Absorption heat pump

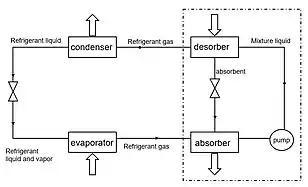

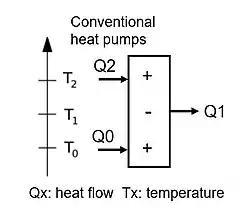
Absorption heat pump temperature (type 1); Q2-driving high temperature flow (desorber); Q0-low temperature flow (evaporator); Q1-intermediate heat flow (condenser).

Classified by temperature, AHPs can be divided into two categories. In type 1 AHP, the condenser temperature is higher than evaporator temperature (also referred to as heat amplifier and refrigeration). Driven by a high-temperature heat source, the first type absorption heat pump extracts the heat of waste heat and outputs a medium-temperature heat medium that is 30–60 degrees Celsius higher than the waste heat. This type is more common and could be an alternative to traditional compression machines. The coefficient of performance of the first type absorption heat pump is greater than 1, generally 1.5 to 2.5.